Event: Nepal Earthquake
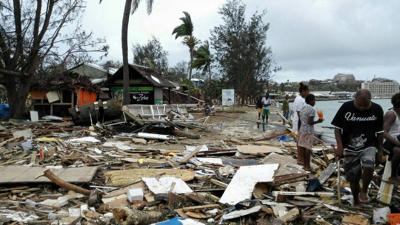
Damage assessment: damage